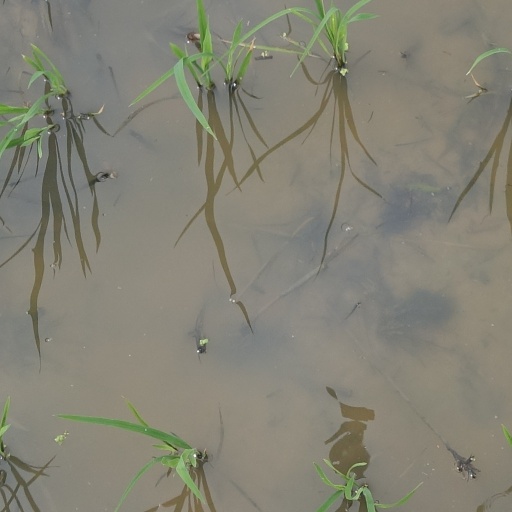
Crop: rice